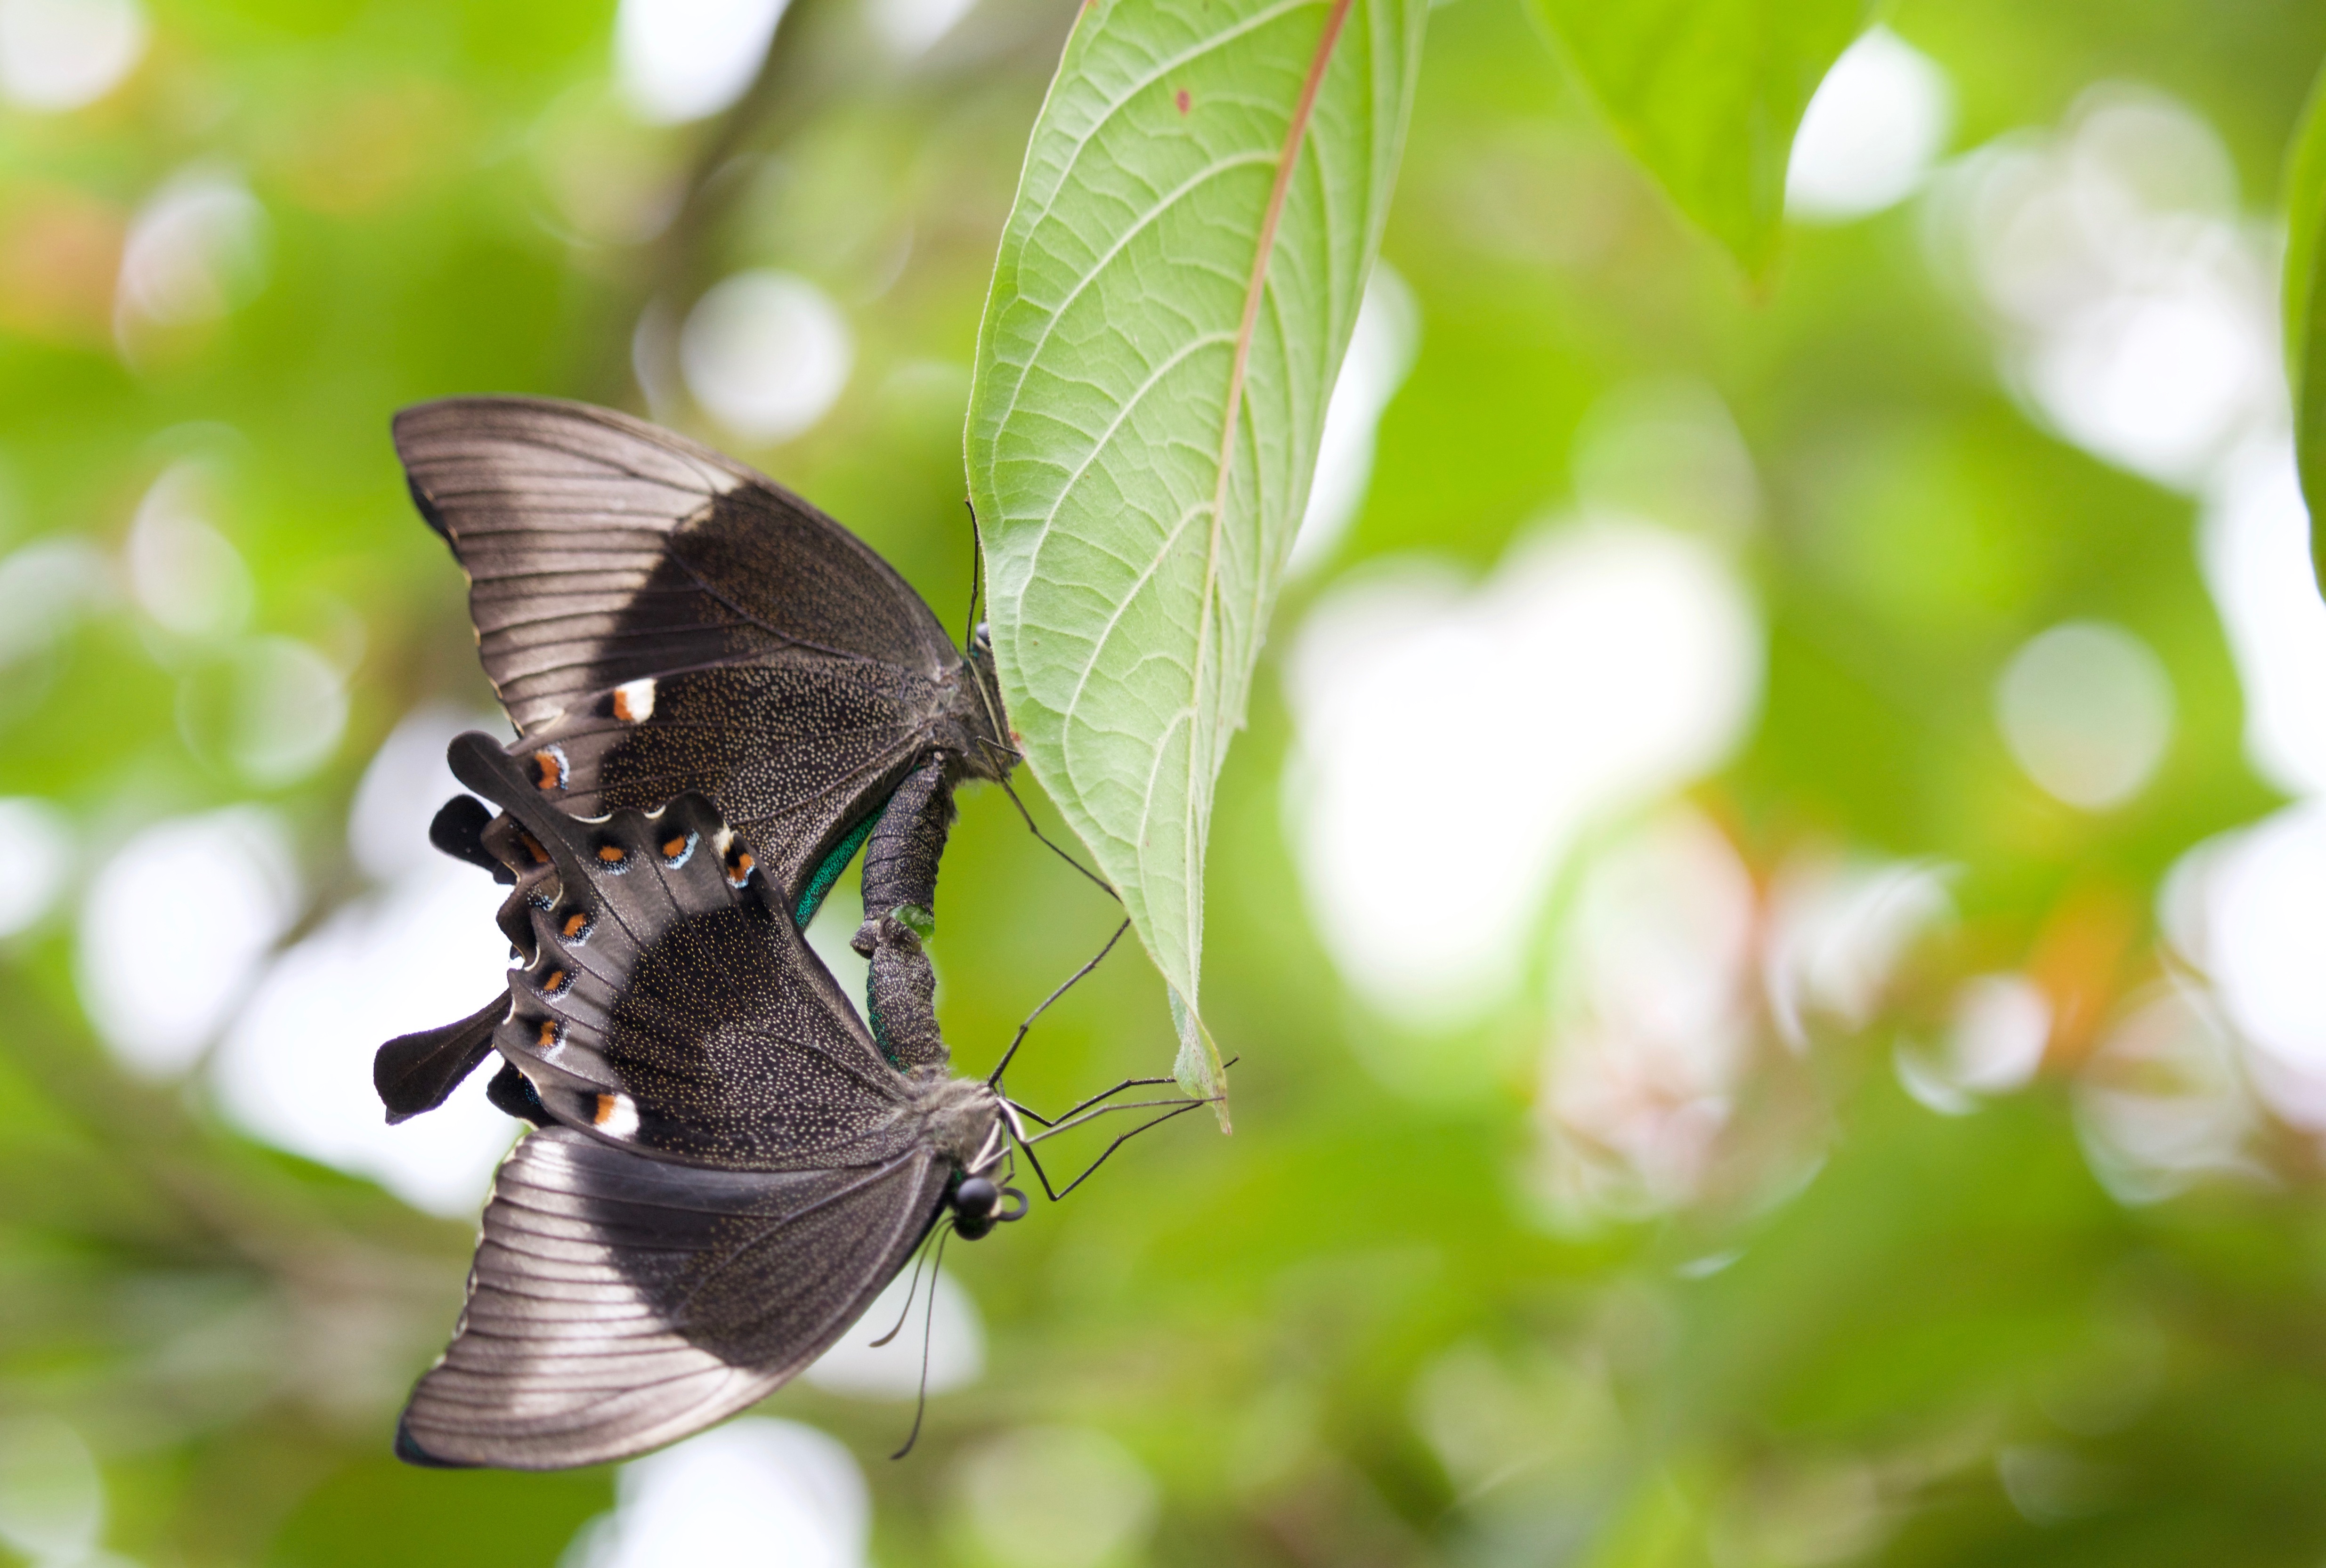
nature, branch, wing, leaf, flower, wildlife, green, insect, butterfly, fauna, invertebrate, close up, nectar, macro photography, pollinator, moths and butterflies